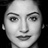
Emotion: happy